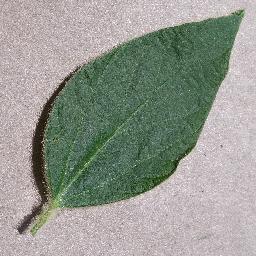
Label: Soybean___healthy